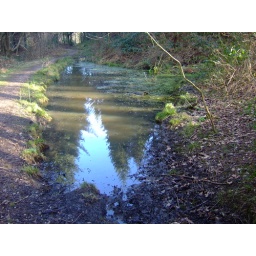
trees in water